Stanley Reservoir

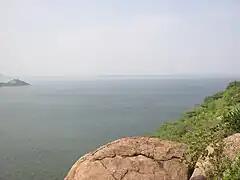
Water catchment area of Stanley reservoir

The Stanley Reservoir is one of the largest of its kind in India with a total capacity of (93.47 Tmcft).(2,146,071 acre ft). The creation of the reservoir caused the submersion of two villages, all of whose inhabitants were relocated to Mettur.